Akademiska Sångföreningen

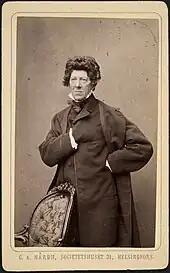
Fredrik Pacius (1809–1891), conductor 1838–1846

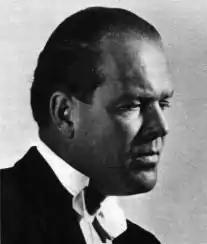
Nils-Eric Fougstedt (1910–1961), conductor 1946–1950

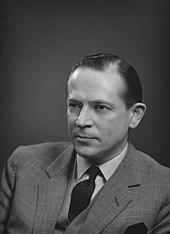
Erik Bergman (1911–2006), conductor 1950–1969

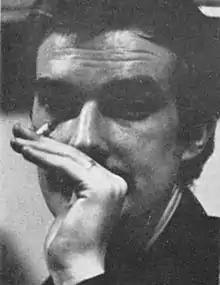
Henrik Otto Donner (1939–2013), conductor 1969–1976

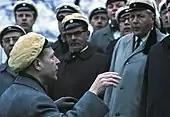
Erik Bergman conducting the choir on May Day 1968 in Helsinki

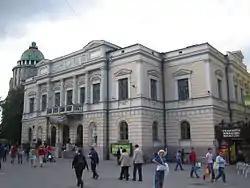
The Old Student House in Helsinki, where the choir rehearsed from inauguration in 1870 and throughout most of the 20th century, and rehearses every other semester

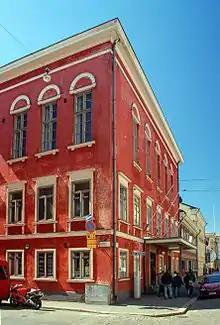
The Balder House in Helsinki, where the choir rehearses every other semester

Being the oldest extant male voice choir in Finland, Akademiska Sångföreningen has always cared particularly for the classical Finnish male voice repertoire. Among the composers whose compositions form part of the choir's standard repertoire are honorary members Jean Sibelius, Selim Palmgren and Erik Bergman, as well as fellow composers Toivo Kuula and Leevi Madetoja. Furthermore, being a Finland-Swedish organization, the choir has always seen it as a natural and important task to champion the Swedish-speaking minority culture in Finland. Hence, the standard repertoire encompasses not only choral works of Finnish and Finland-Swedish origin, but also many works of Swedish origin, for example by honorary member Hugo Alfvén.